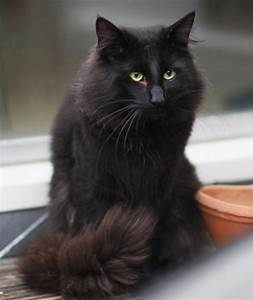
Label: gatto